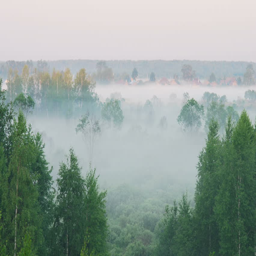
time lapse shot of the surrounding forest in the morning moving fog